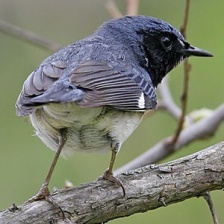
Species: BLACK THROATED WARBLER
Scientific name: SETOPHAGA CAERULESCENS